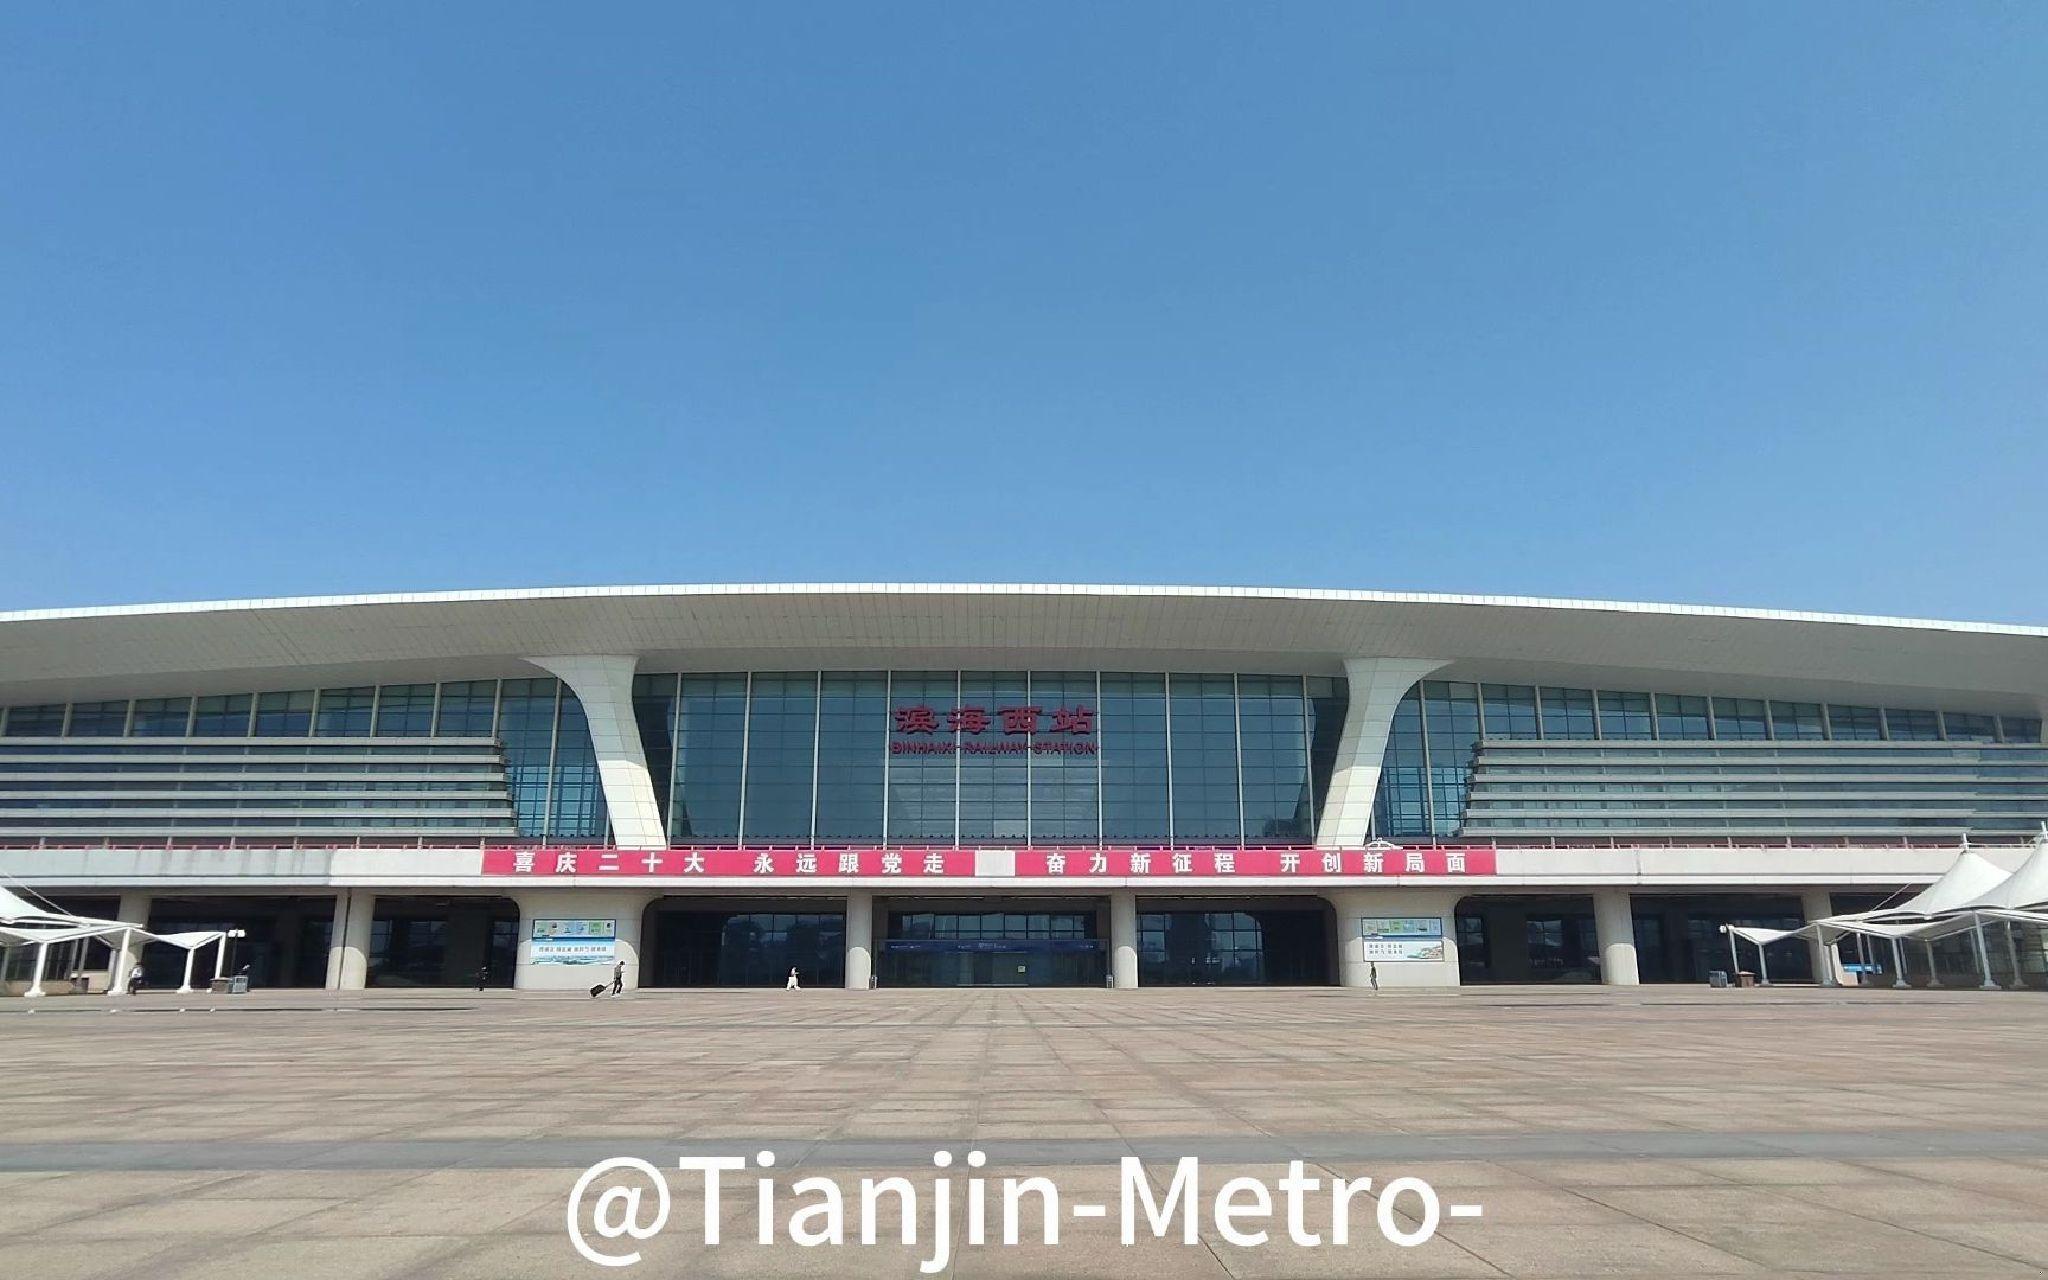
地标名称：滨海西站
所在城市：天津市·滨海新区